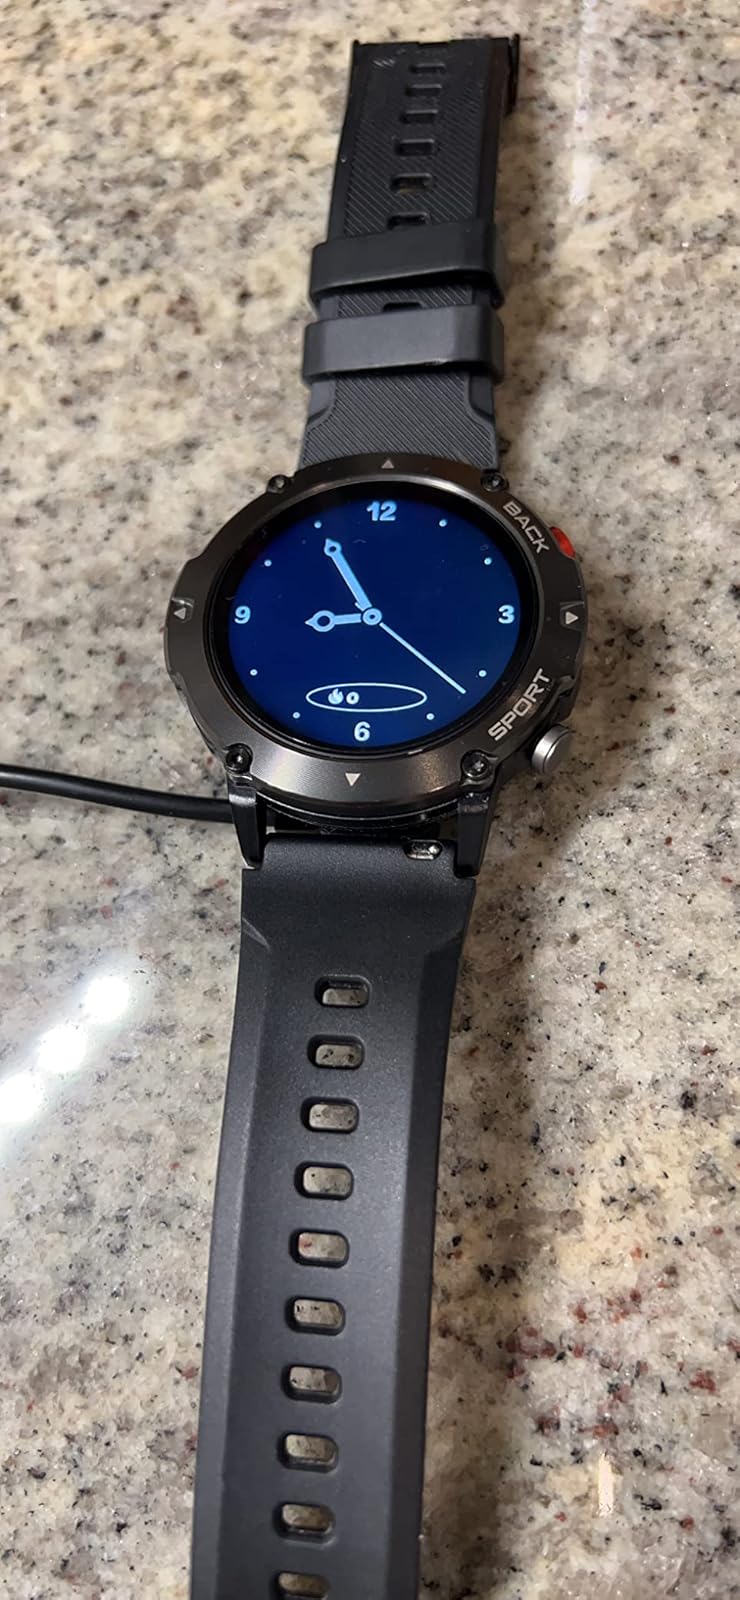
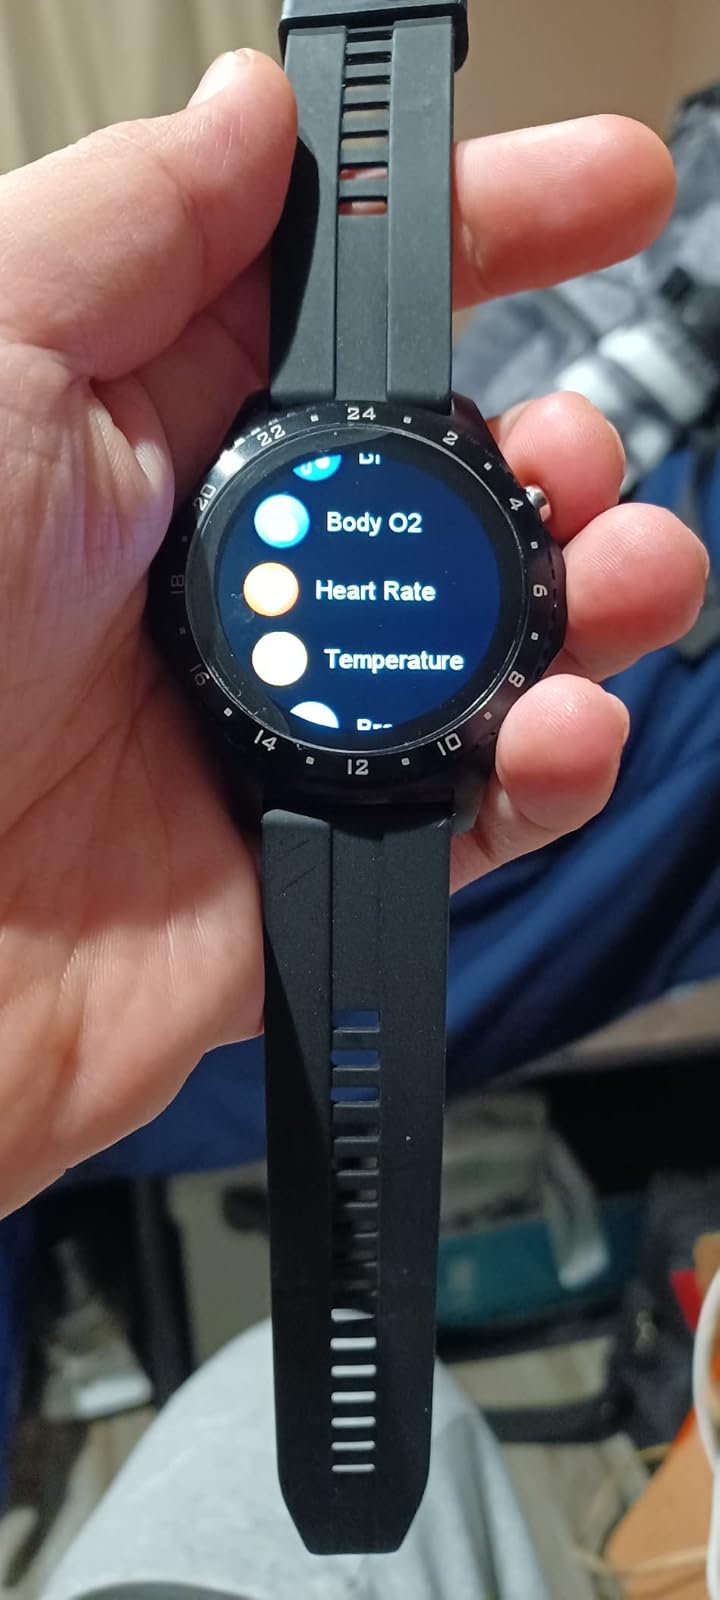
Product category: smartwatch
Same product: no